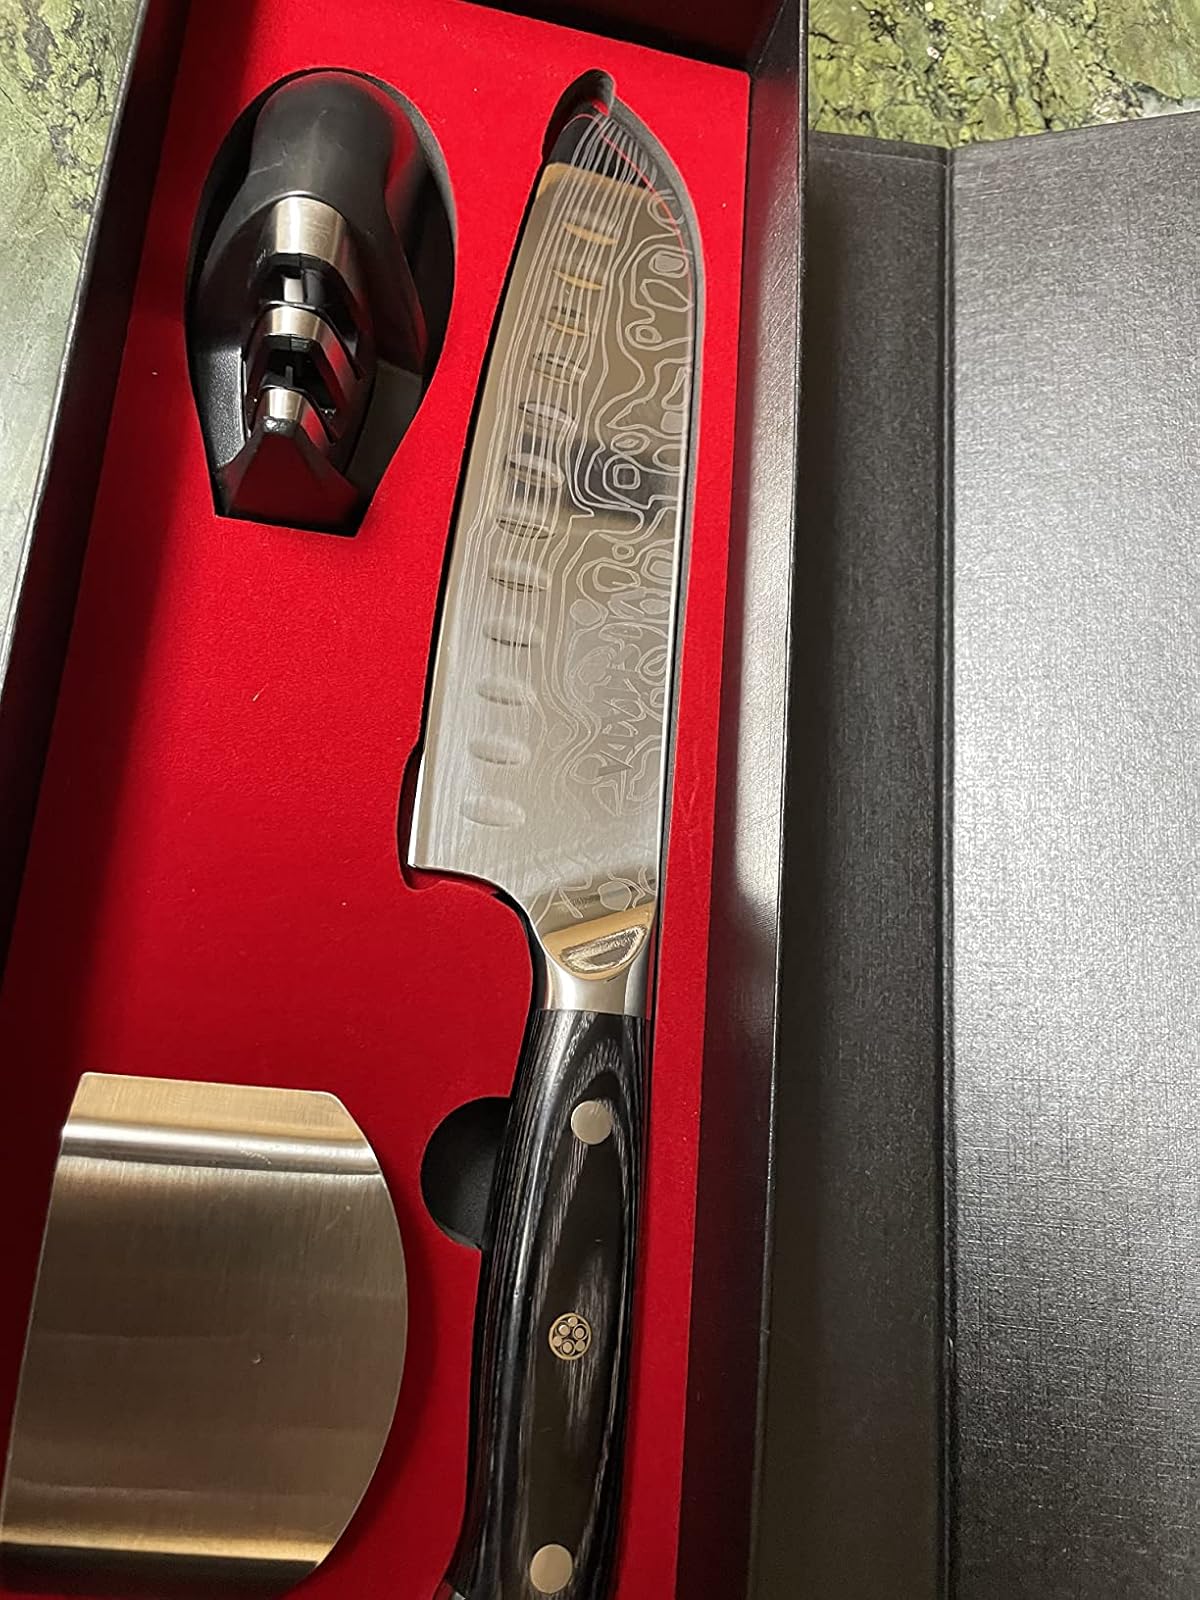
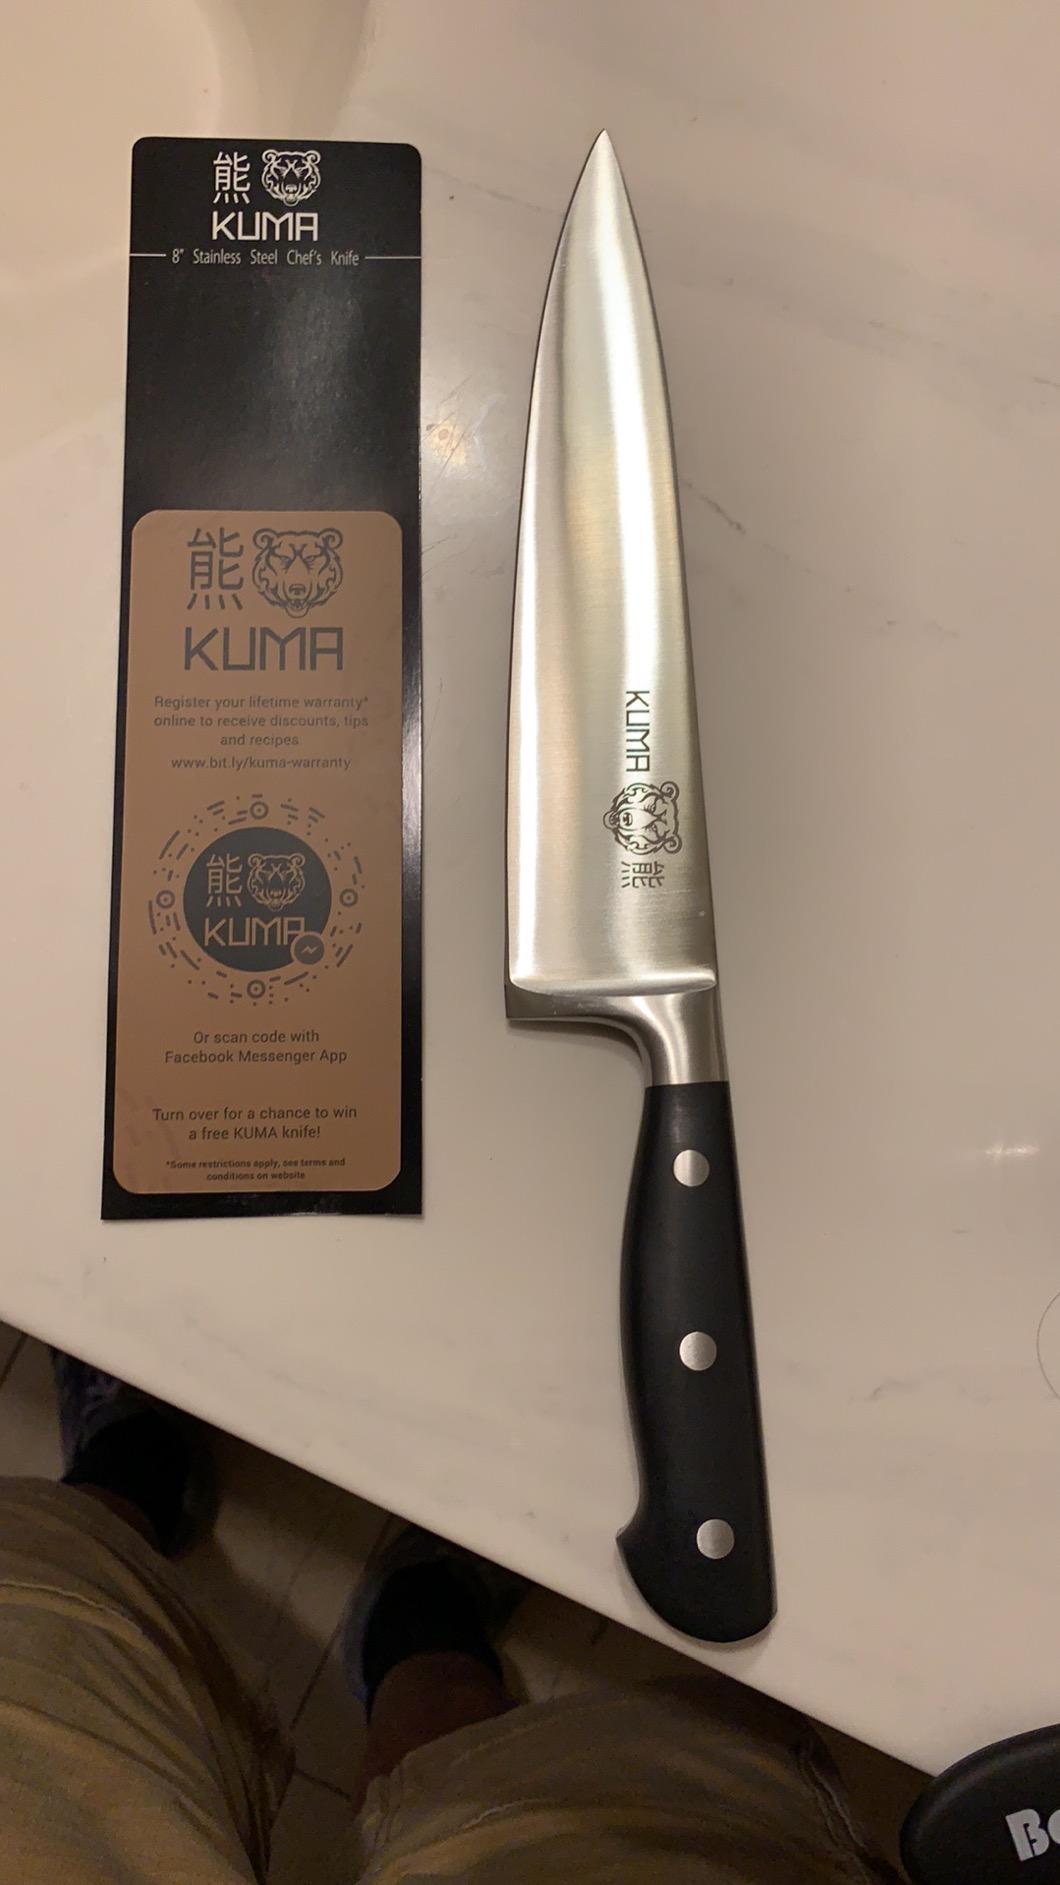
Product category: items_knife
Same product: no